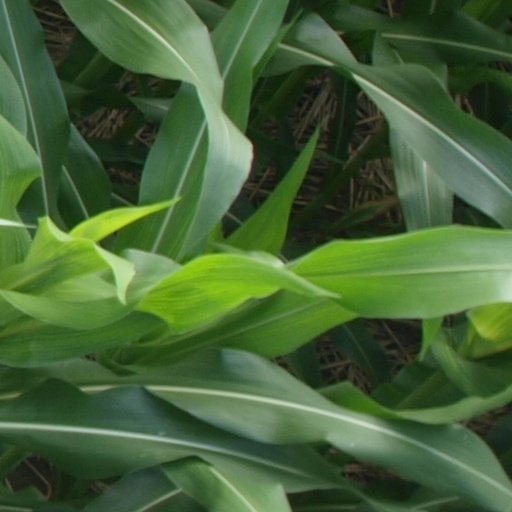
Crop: maize; corn